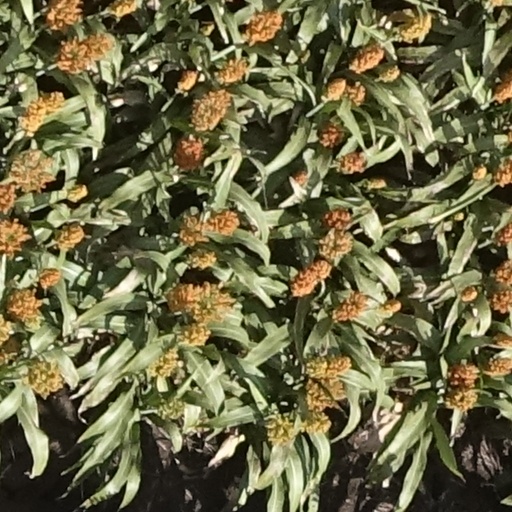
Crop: sorghum